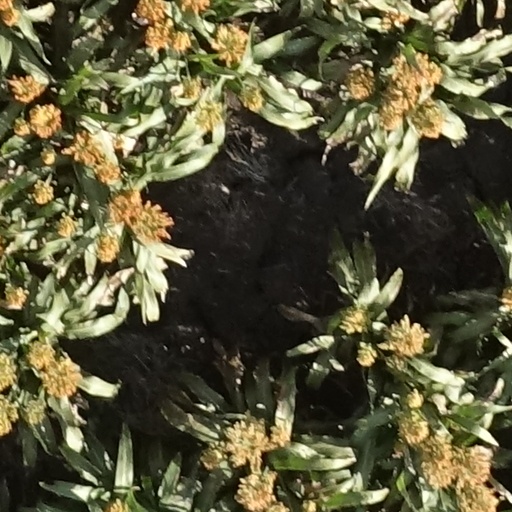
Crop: sorghum